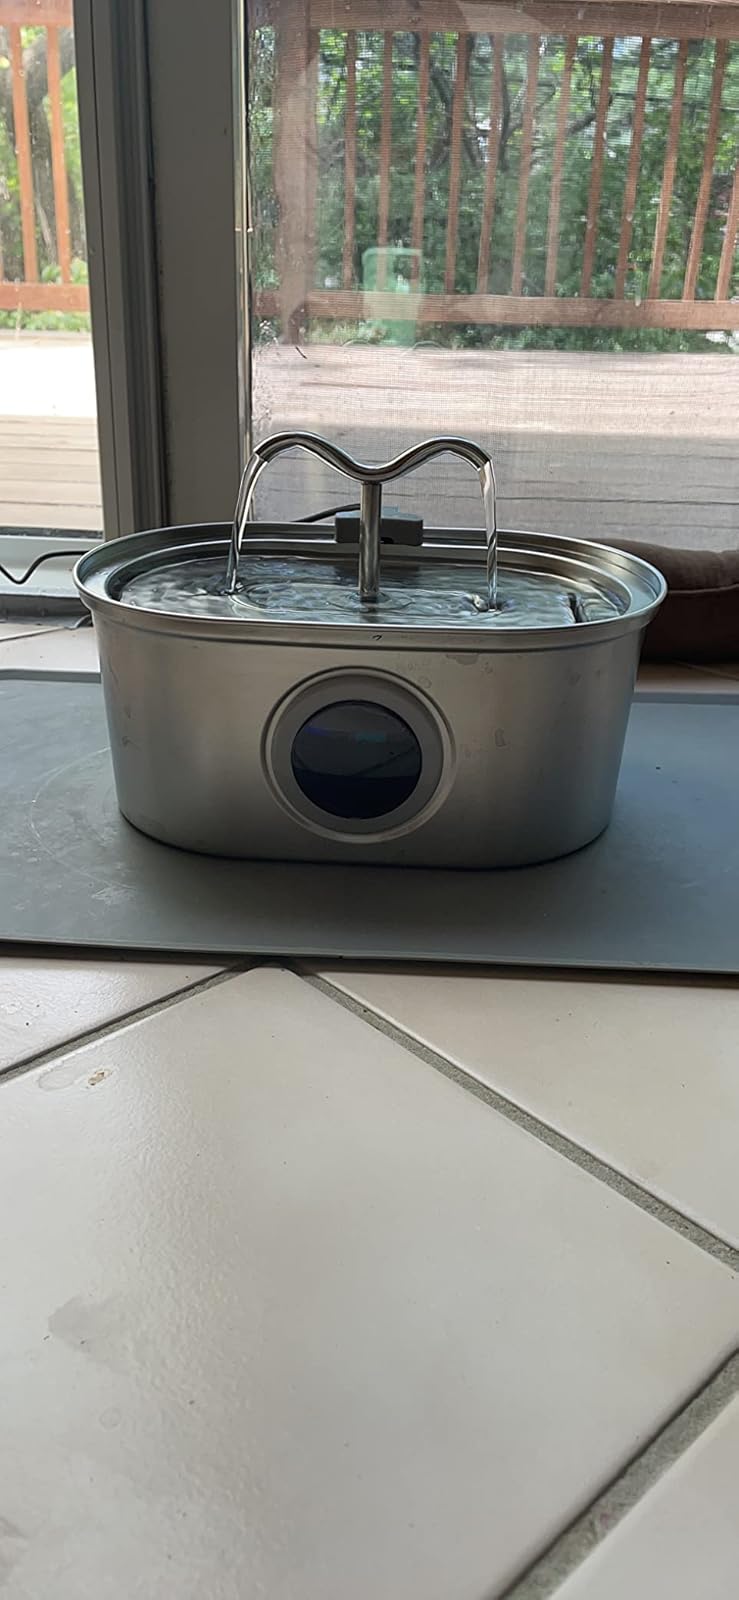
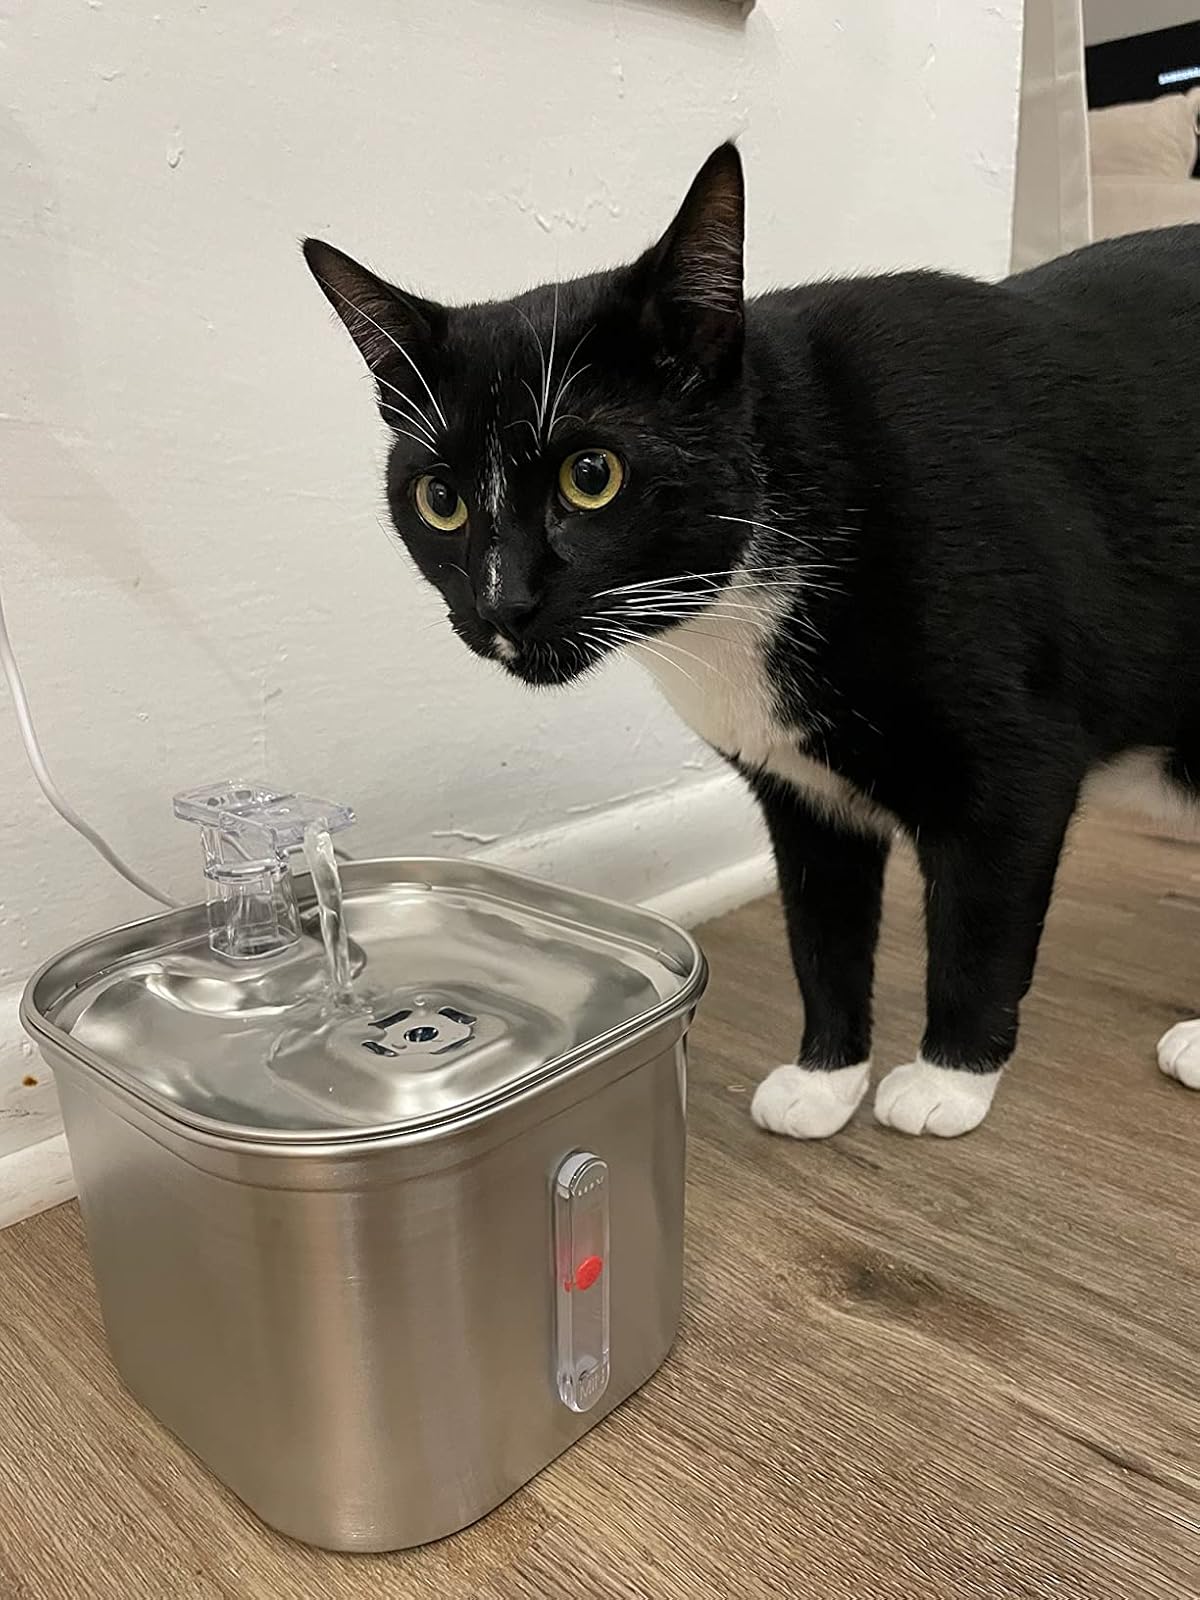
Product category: items_bowl
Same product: no